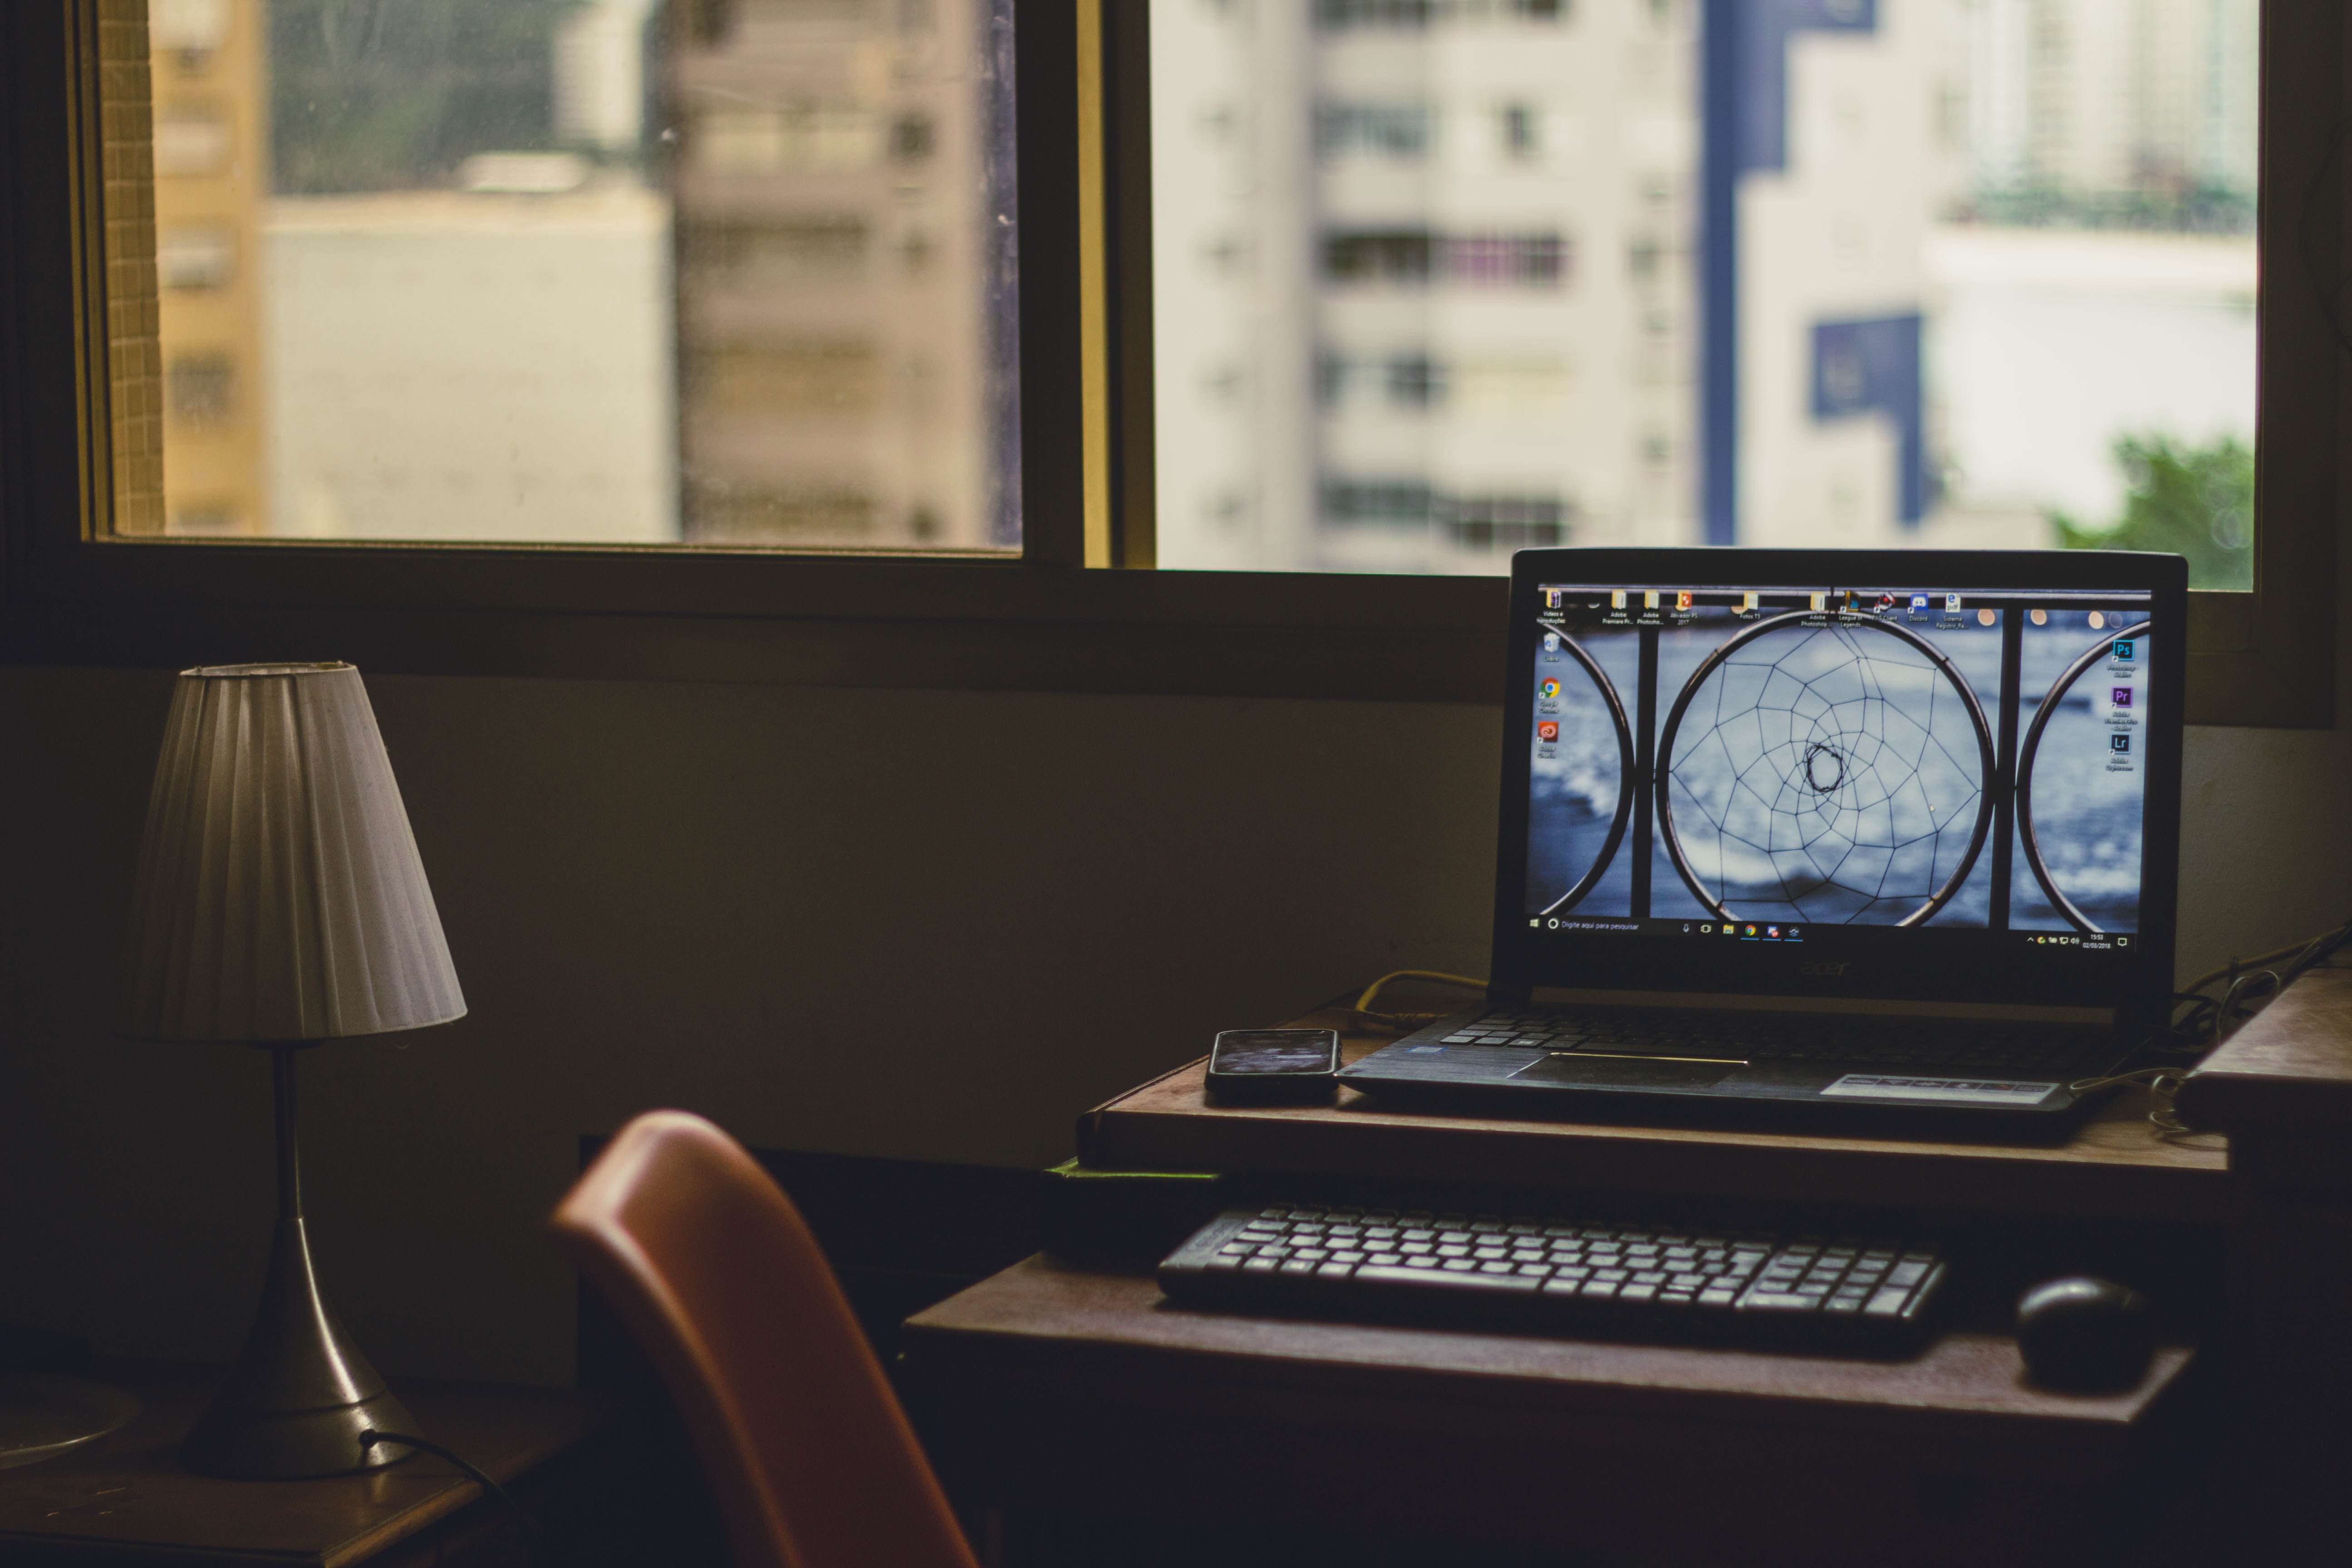
room, furniture, desk, clock, window, technology, interior design, home accessories, table, glass, plant, house